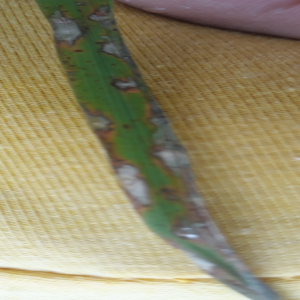
Disease: Blast